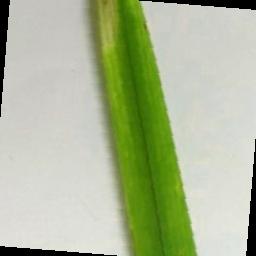
Label: Rice___Brown_Spot